Bulgasari

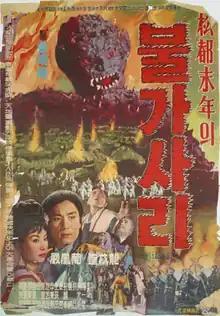
Theatrical release poster

Bulgasari at the End of Songdo, or simply Bulgasari, is a lost 1962 South Korean "kaiju" film directed and edited by Kim Myeong-je. Produced by Kwang Seong Films, it was the first monster movie to be made in South Korea, as well as the first Korean film to use special effects. It stars Choi Moo-ryong as Nam Hyeong, a martial artist who is resurrected as the iron-eating monster Bulgasari to have revenge on his murderers.